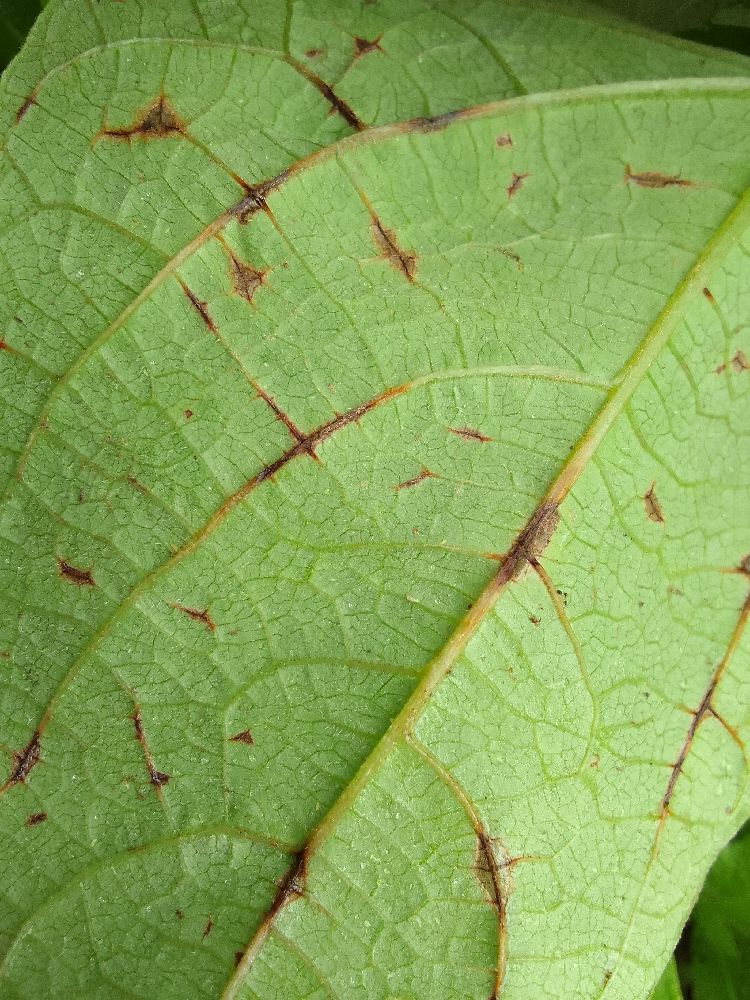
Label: anthracnose